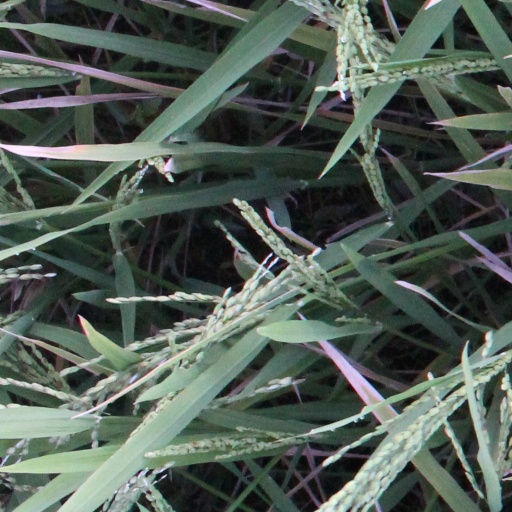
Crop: rice